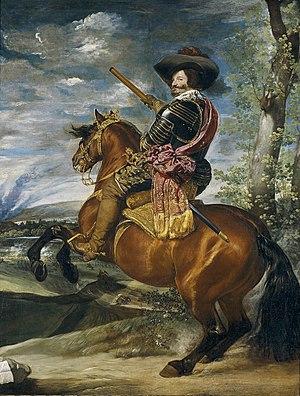
Le musée du Prado à Madrid est l'une des plus grandes et des plus importantes pinacothèques du monde. Il présente principalement des peintures européennes du XIVᵉ siècle au début du XIXᵉ siècle, collectionnées par les Habsbourg et les Bourbons.
Le cheval est, dans l'art, l'animal le plus représenté depuis la Préhistoire, et l'un des plus anciens sujets artistiques. Il apparait sur tous types de supports au fil du temps, le plus souvent au milieu de batailles, dans des œuvres individuelles, comme monture de personnes importantes, ou attelé à des véhicules hippomobiles. L'art grec témoigne d'une véritable recherche anatomique, tandis que le Moyen Âge lui laisse peu de place. La Renaissance, en particulier italienne, voit l'apogée de la statue équestre, devenue un genre à part entière.
Le Siècle d'or espagnol est la période de rayonnement culturel de la monarchie catholique espagnole en Europe du XVIᵉ au XVIIᵉ siècle. Cette période de grande vitalité littéraire et artistique en Espagne et dans les pays hispanophones d'Amérique latine coïncide avec le déclin politique et la fin de la dynastie Habsbourg en Espagne avec Philippe III, Philippe IV et Charles II.
Un cheval baroque est un type de cheval généralement agile et de forte constitution, descendant des chevaux du Moyen Âge comme le destrier et le palefroi. Ses ancêtres incluent le cheval napolitain et le cheval ibérique et des ascendances barbes lui sont connues durant le Moyen Âge, tout comme pour le genêt d'Espagne. Ils sont caractérisés par une puissante arrière-main très musclée, un cou arqué, un profil droit ou légèrement convexe et, habituellement, une épaisse crinière et une queue bien fournie, aux crins parfois ondulés. Ces chevaux sont particulièrement adaptés à discipline de la Haute École et du dressage classique.
En Espagne, la maison de Bourbon est la dénomination officielle de la dynastie régnant sur le royaume depuis l'accession au trône de Philippe V, petit-fils agnatique de Louis XIV.
Gaspar de Guzmán y Pimentel Ribera y Velasco de Tovar, comte d'Olivares et duc de Sanlucar la Mayor, né à Rome le 6 janvier 1587 et mort le 22 juillet 1645 à Toro, près de Zamora, est un important ministre et favori royal espagnol. Son nom est souvent raccourci en Gaspar de Guzmán y Pimentel et il est souvent appelé comte-duc d'Olivares.